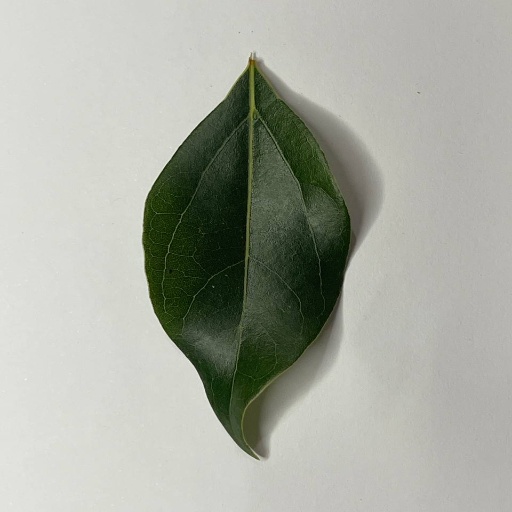
Species: Camphor
Leaf condition: Healthy Leaf